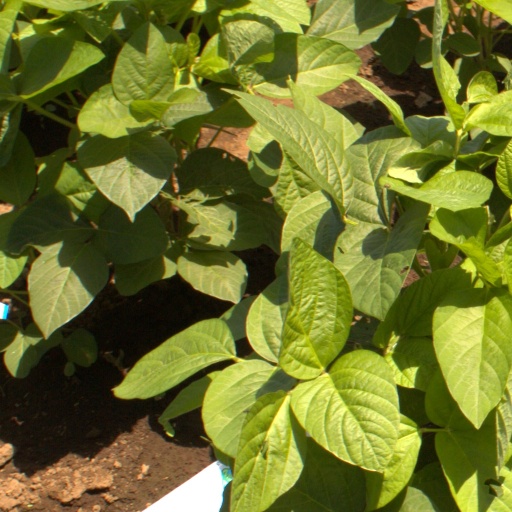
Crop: soybean